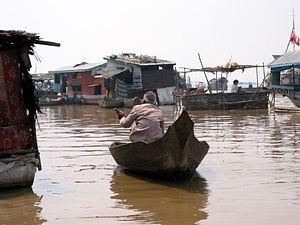
L’économie du Cambodge connait une progression rapide depuis le milieu des années 1990. Mais malgré cette croissance, le royaume reste dans la catégorie des pays les moins avancés, le revenu par habitant restant encore très bas comparé à ses principaux voisins.